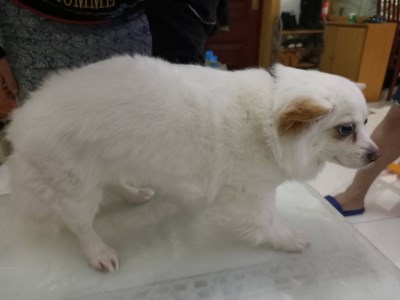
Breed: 3336-n000121-chinese_rural_dog